Texas Longhorns

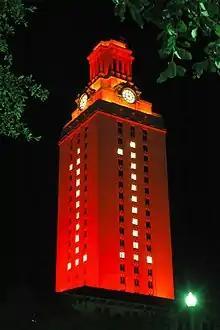
The Tower lit in a special configuration in honor of a national championship team

Texas won the 1988, 2012, 2022, and 2023 NCAA National Championships, with runner-up finishes in 1995, 2009, 2015, 2016 and 2020. They also won an AIAW national championship in 1981. The team is currently coached by Jerritt Elliott and plays home games in Gregory Gymnasium.